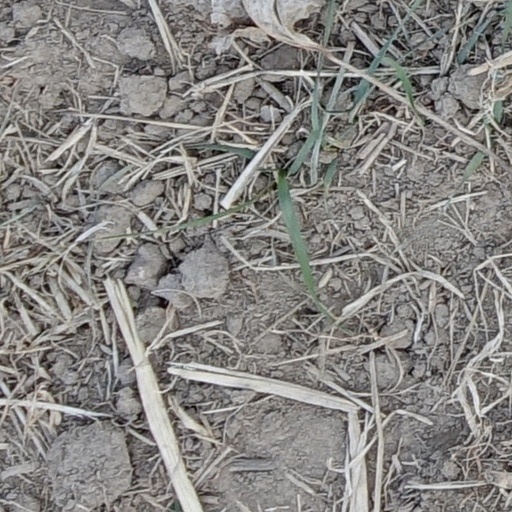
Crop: wheat